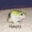
Label: frog